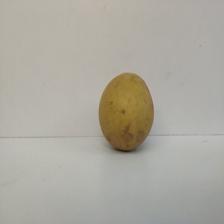
Size: Large